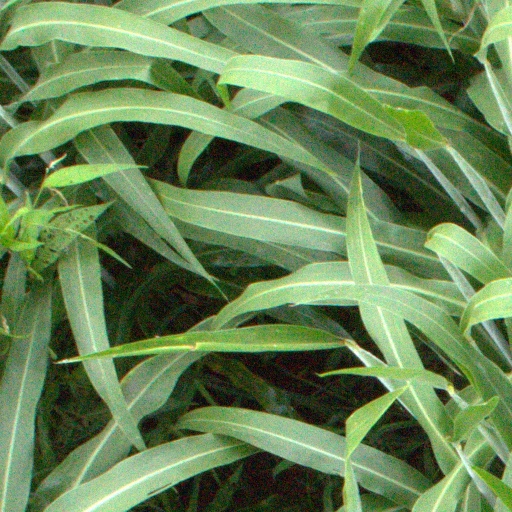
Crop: sorghum